Goodluck Jonathan

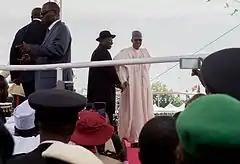
Outgoing President Jonathan in handshake with newly sworn in President Muhammadu Buhari at Eagle Square in Abuja, Nigeria, on 29 May 2015

During Jonathan's administration, Nigeria's foreign policy was reviewed to reflect a "citizen-focused" approach, designed to "accord this vision of defending the dignity of humanity the highest priority" and connect foreign policy to domestic policy, while placing a greater emphasis on economic diplomacy.